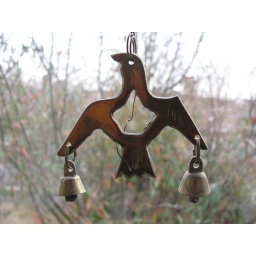
Part of a some wind chimes which hang in my bedroom window